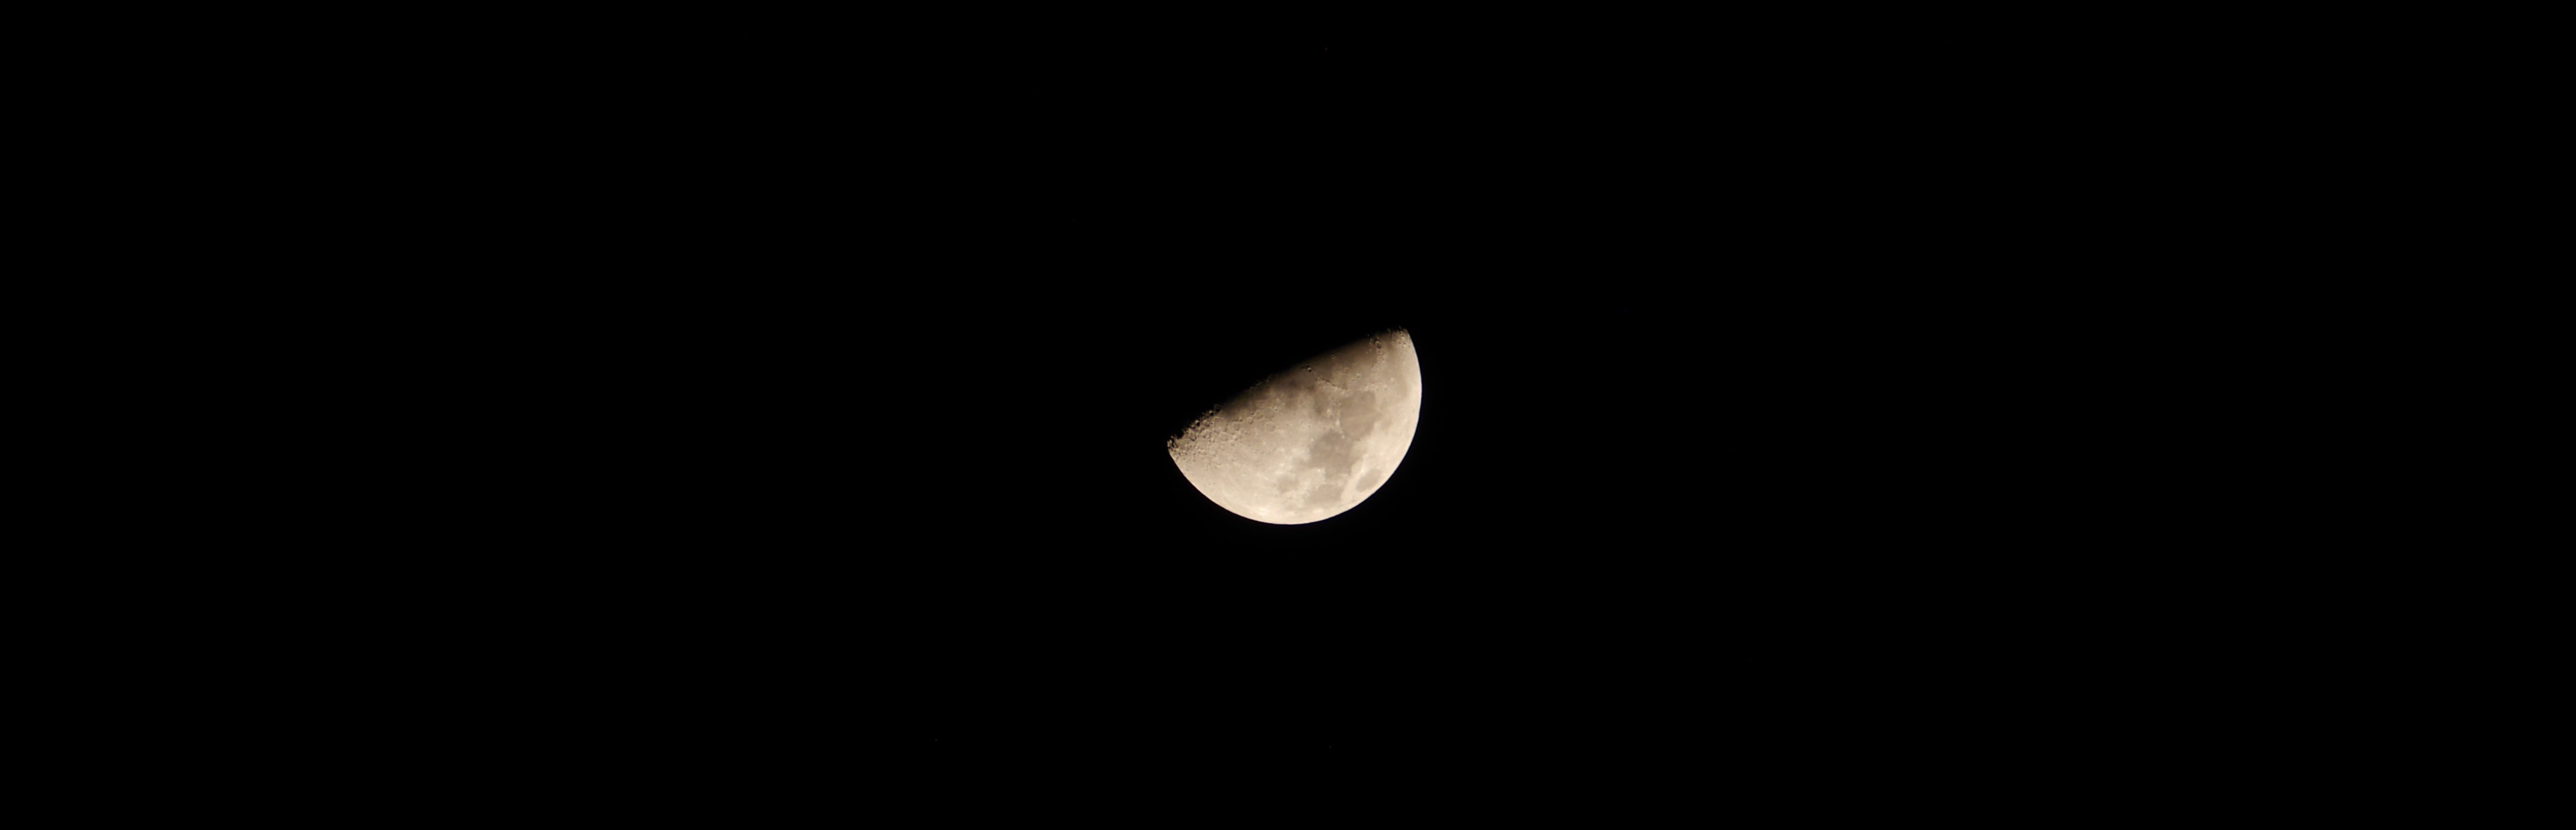
moon, night, at night, night sky, nature, sky, half moon, space